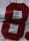
Number: 8